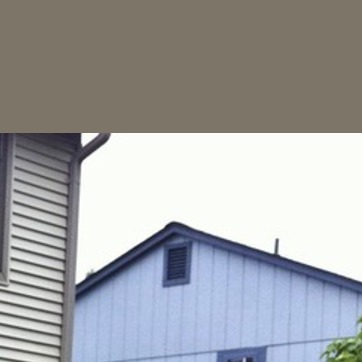
Material: sky